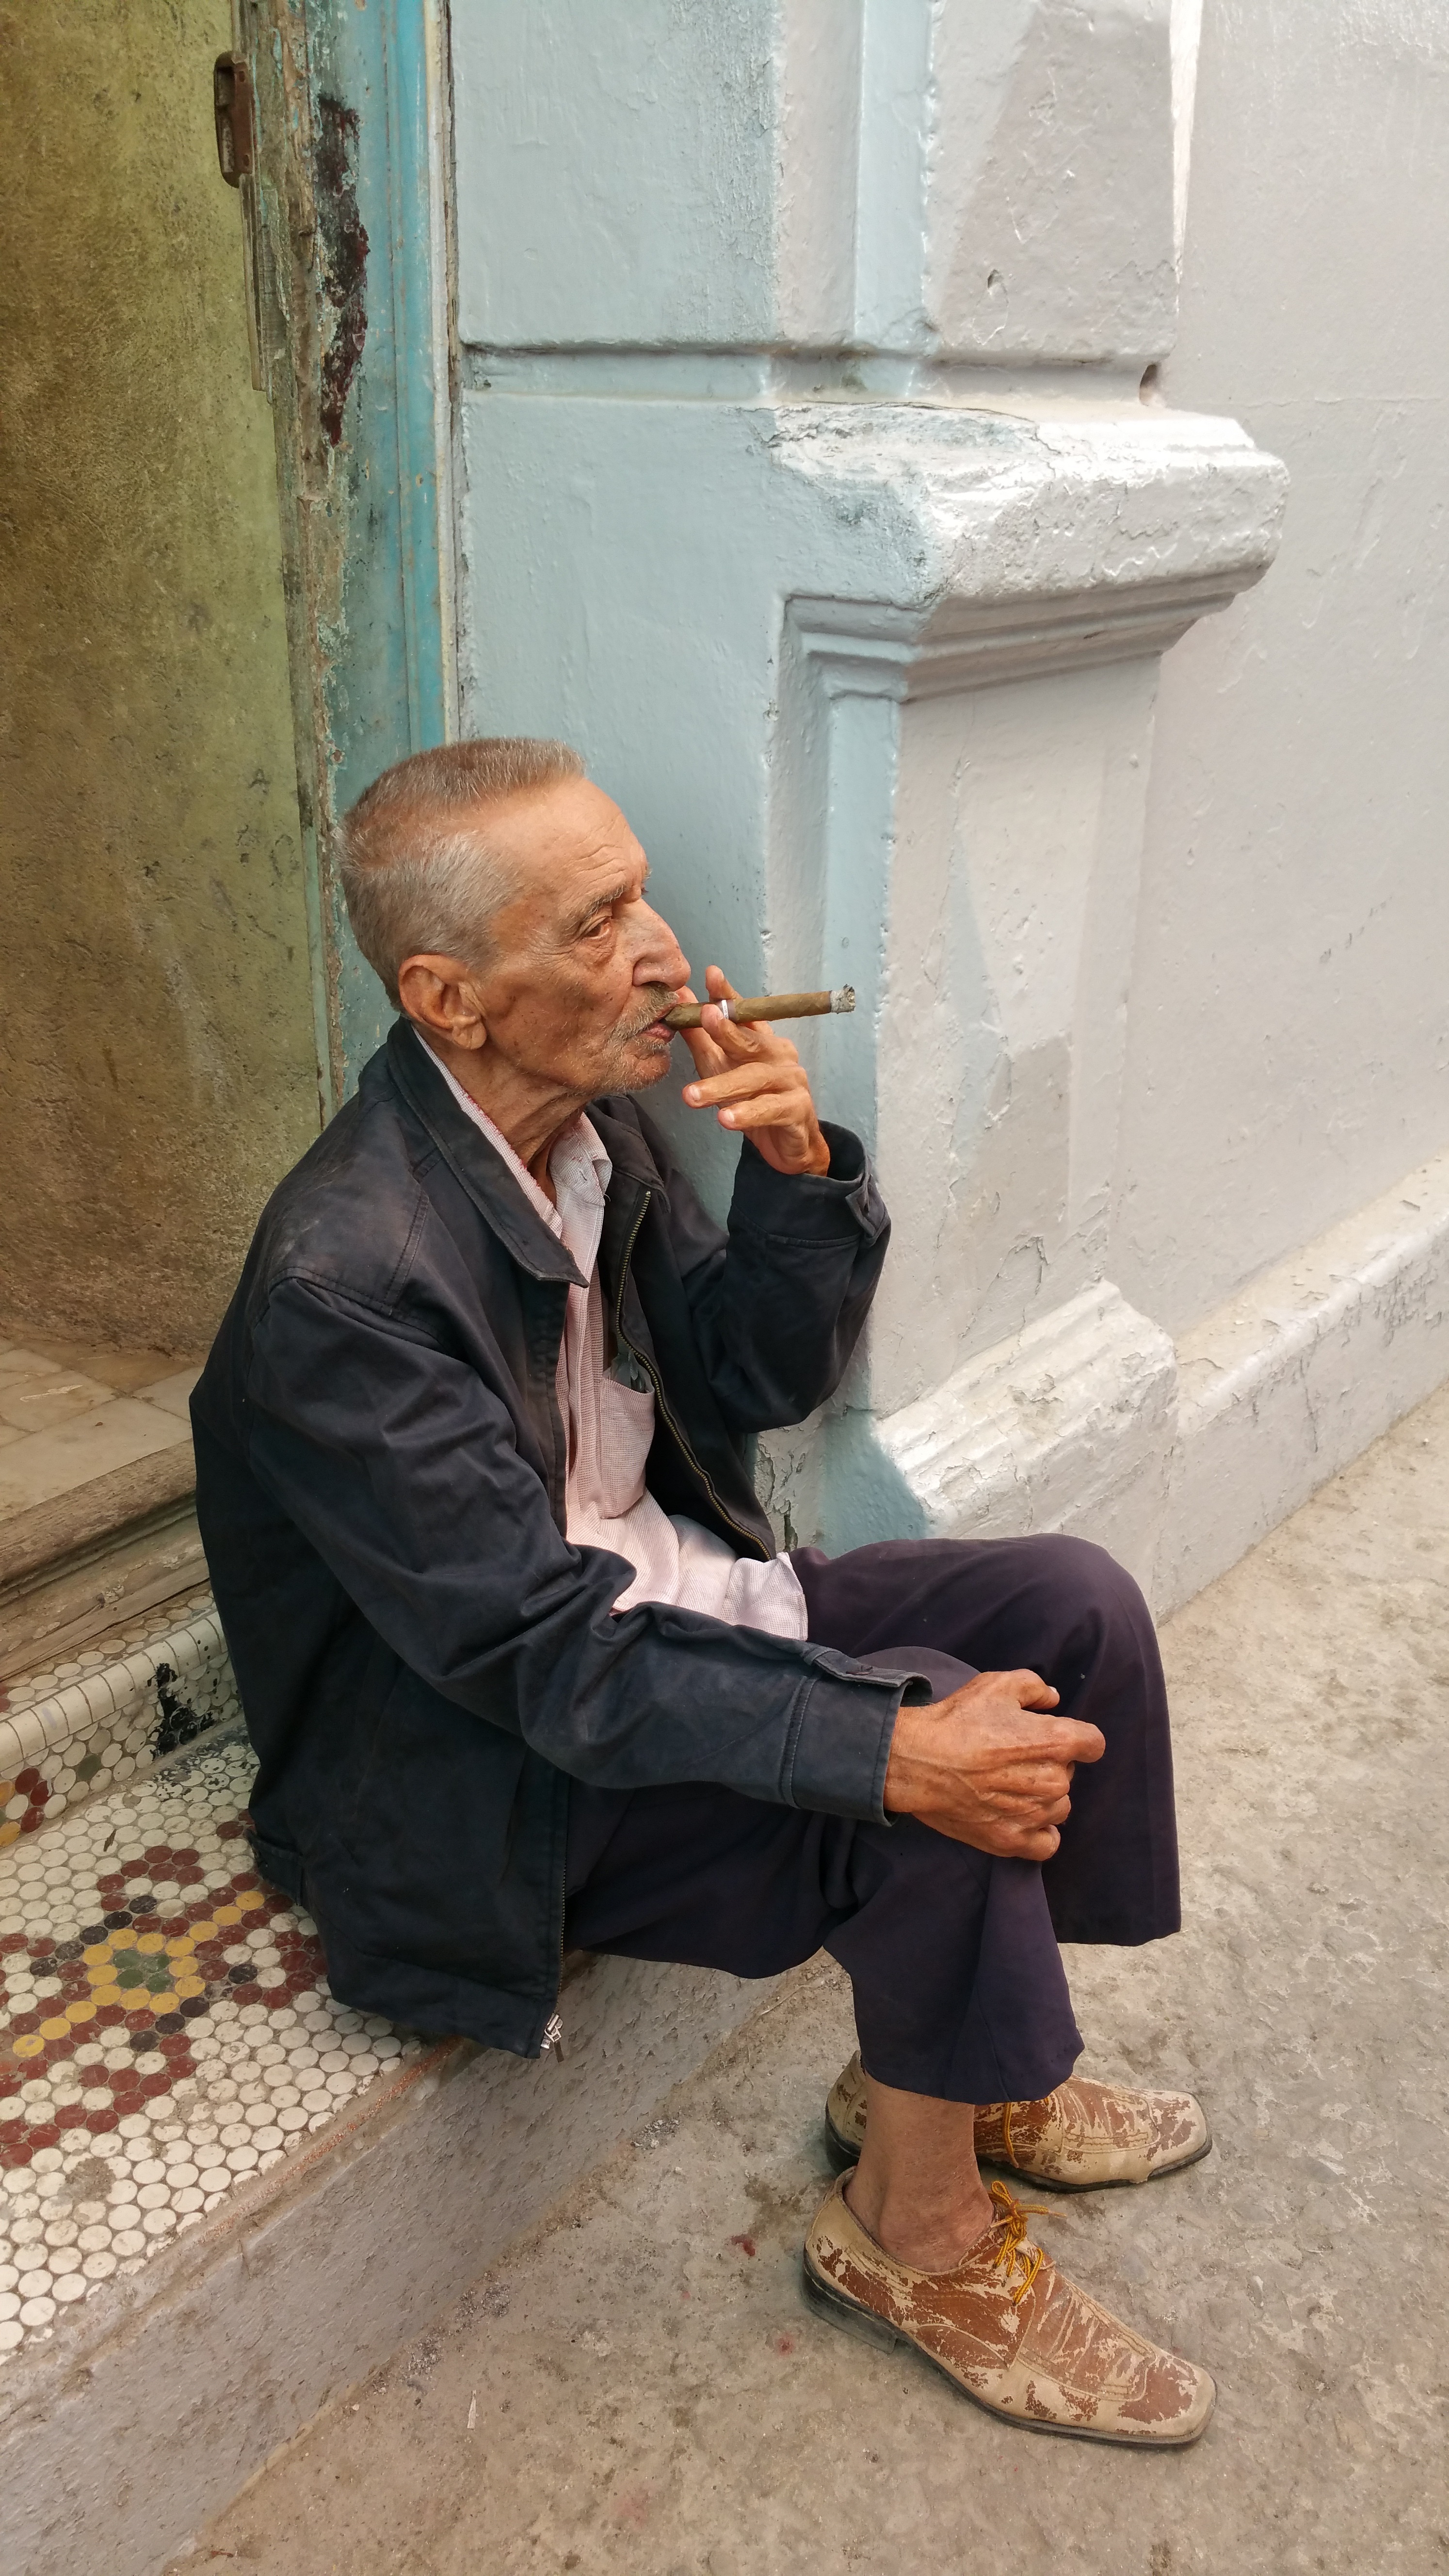
man, person, vintage, old, smoking, male, sitting, cuba, art, temple, photograph, image, cigar, havana, aged, human positions